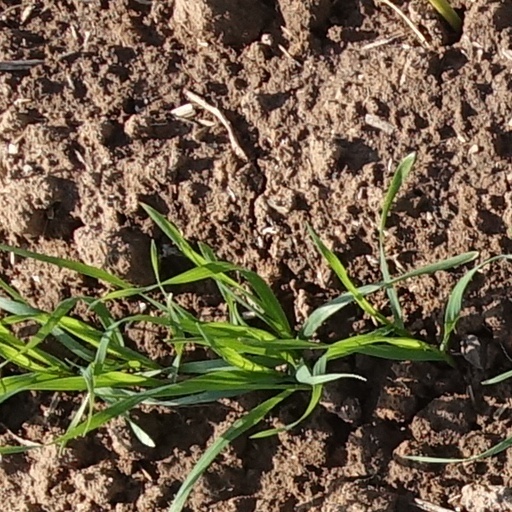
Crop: wheat